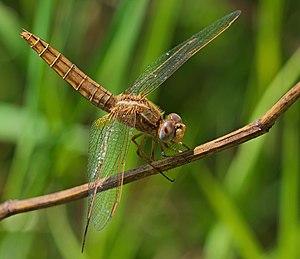
Cette liste recense les odonates répertoriés dans le canton de Genève par un ouvrage de 1996, complété par un ouvrage de 2012.
Crocothemis erythraea, la Libellule écarlate ou Crocothémis écarlate, est un insecte odonate appartenant à la famille des libellulidés.